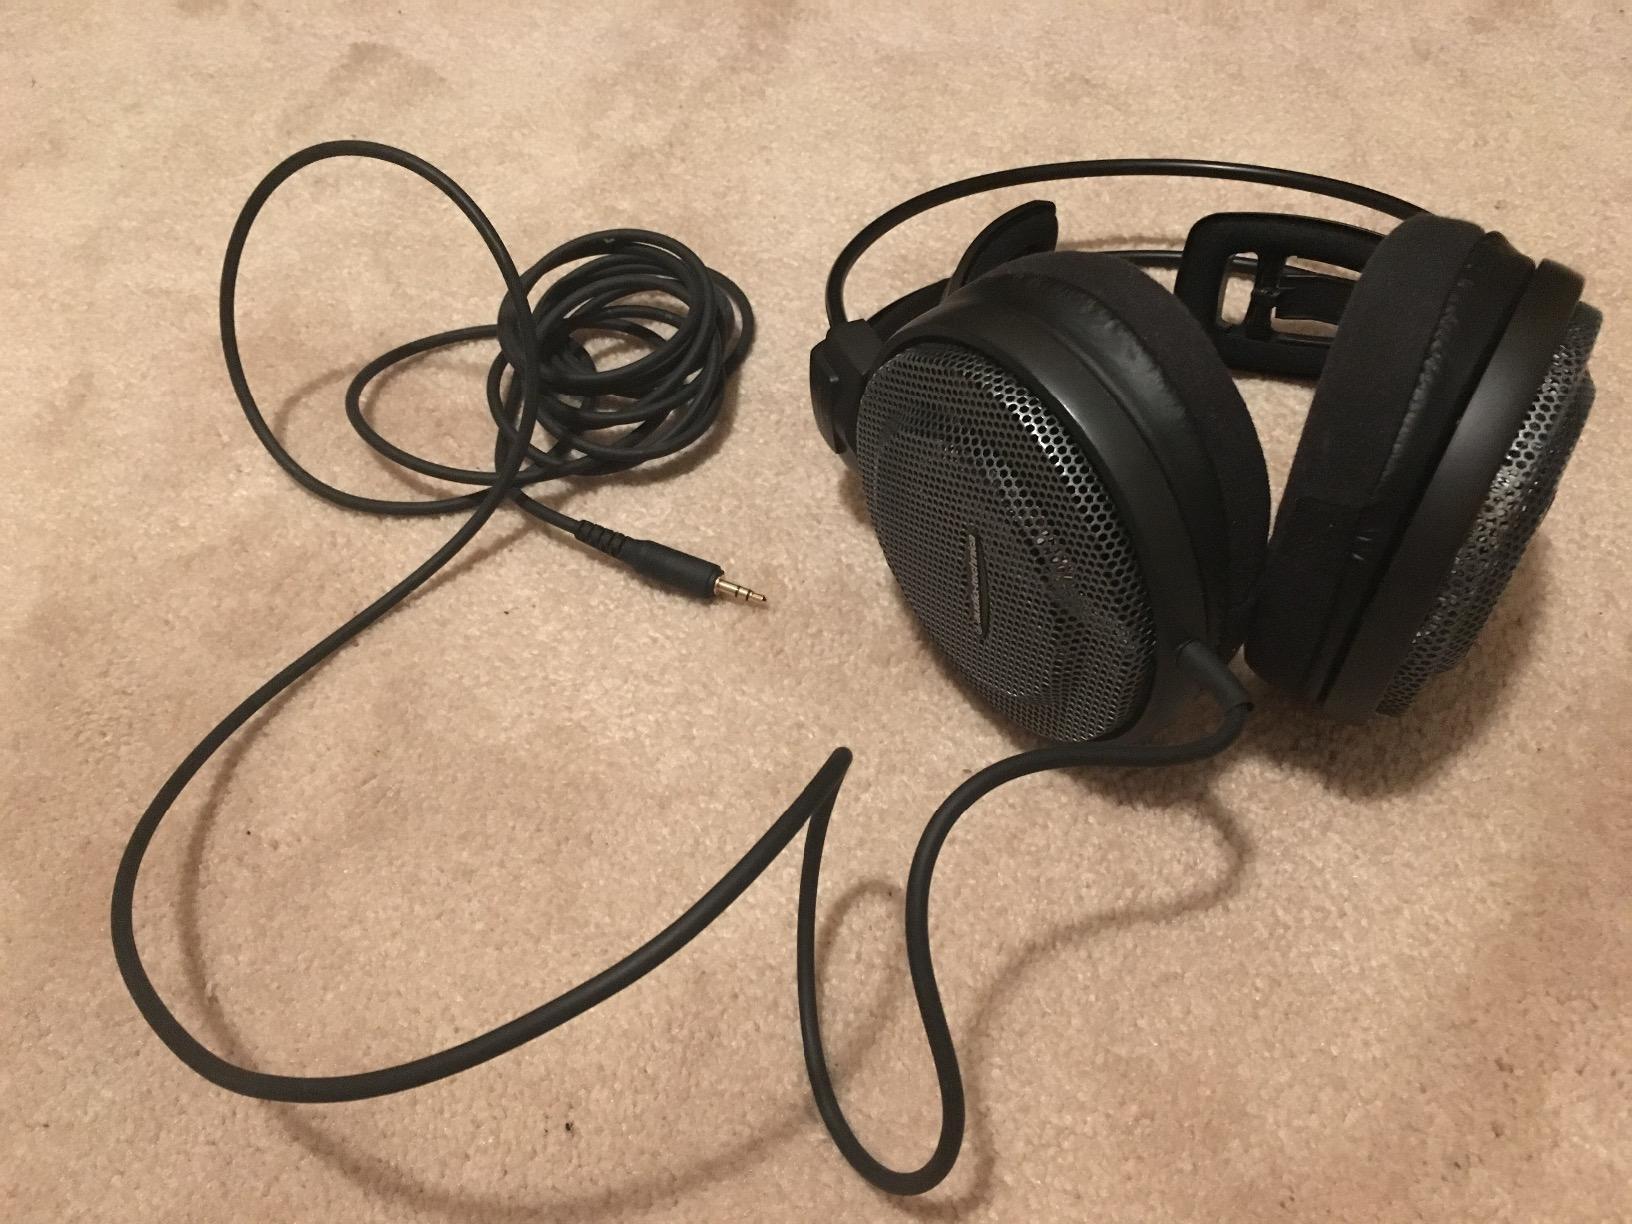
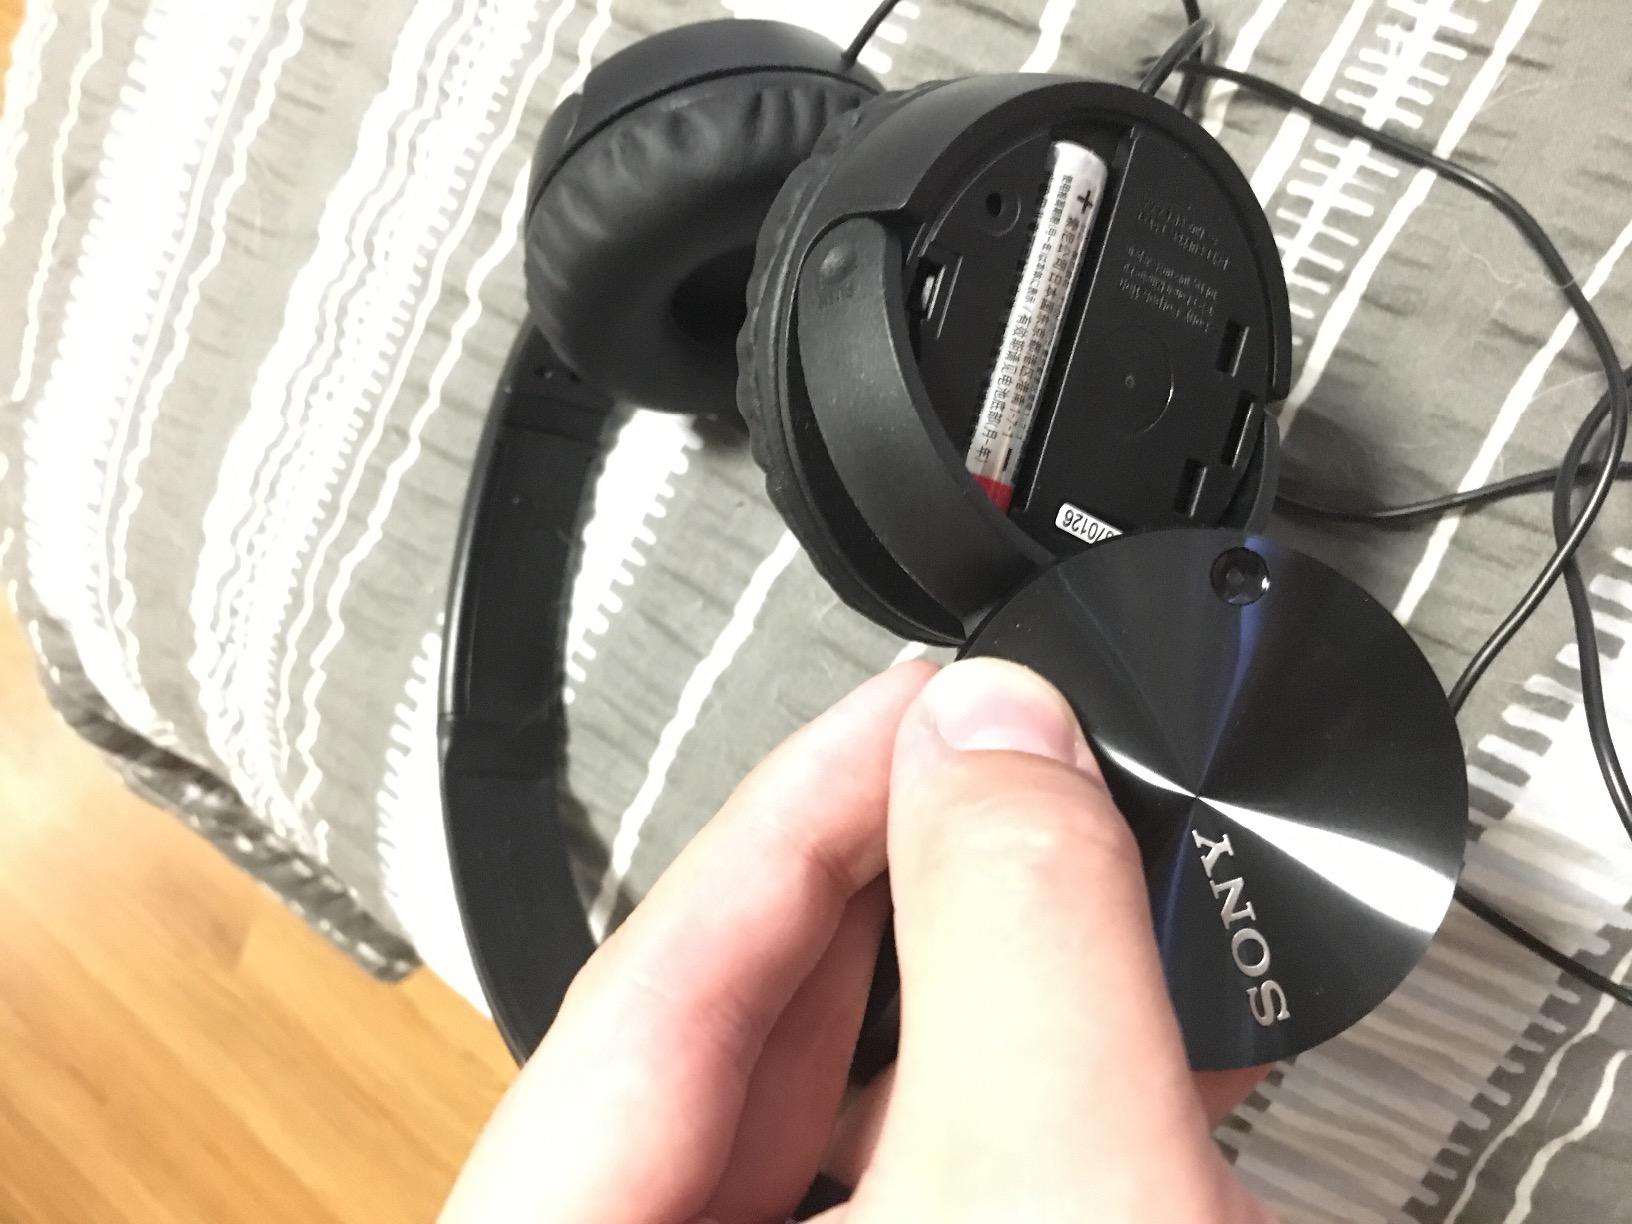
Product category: headphones
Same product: no